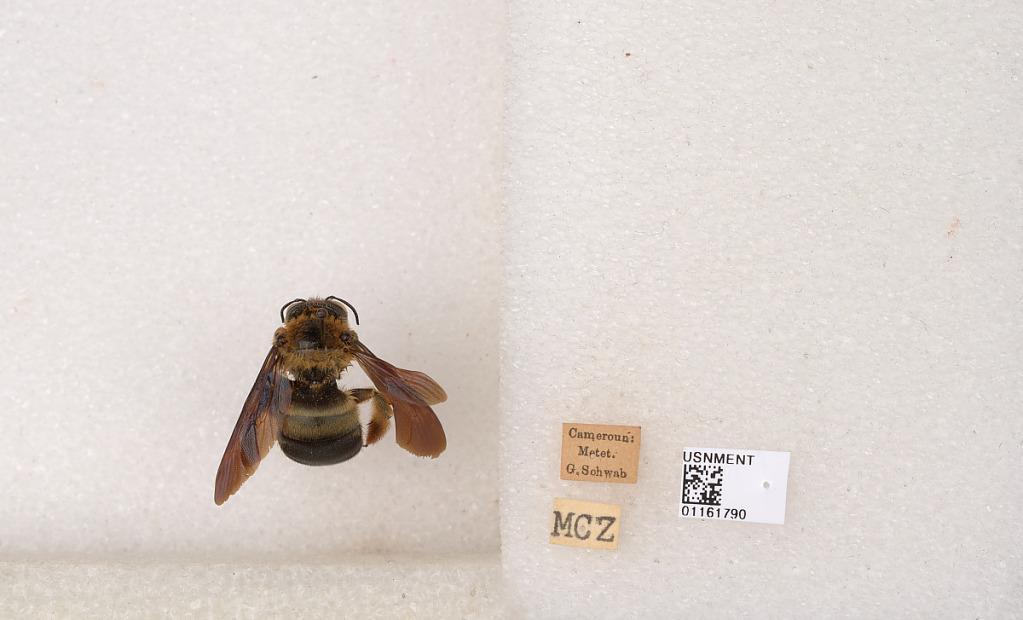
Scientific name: Xylocopa (Rhysoxylocopa) steindachneri Maidl
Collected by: G. Schwab
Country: Cameroon
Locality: Metet
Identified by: MCZ